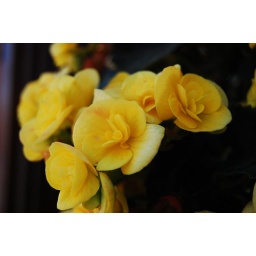
Burano flowers in a pot